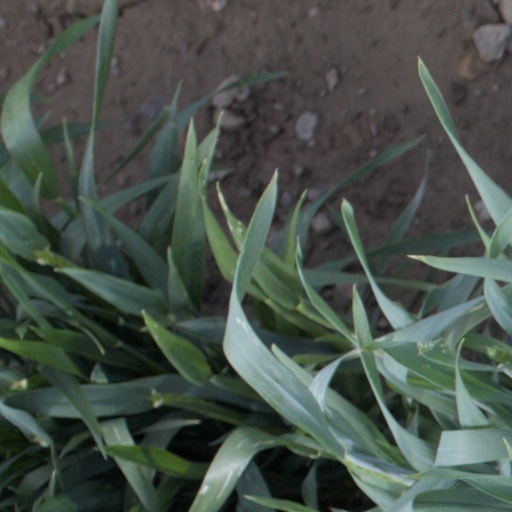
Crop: wheat